Skmaqn–Port-la-Joye–Fort Amherst

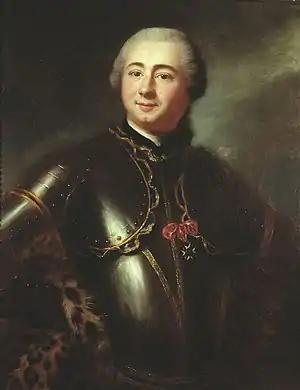
Charles Deschamps de Boishébert et de Raffetot

The British had left a garrison of 200 soldiers (New England irregulars and several British Army regulars) as well as two Royal Navy ships at Port-La-Joye to over-winter.